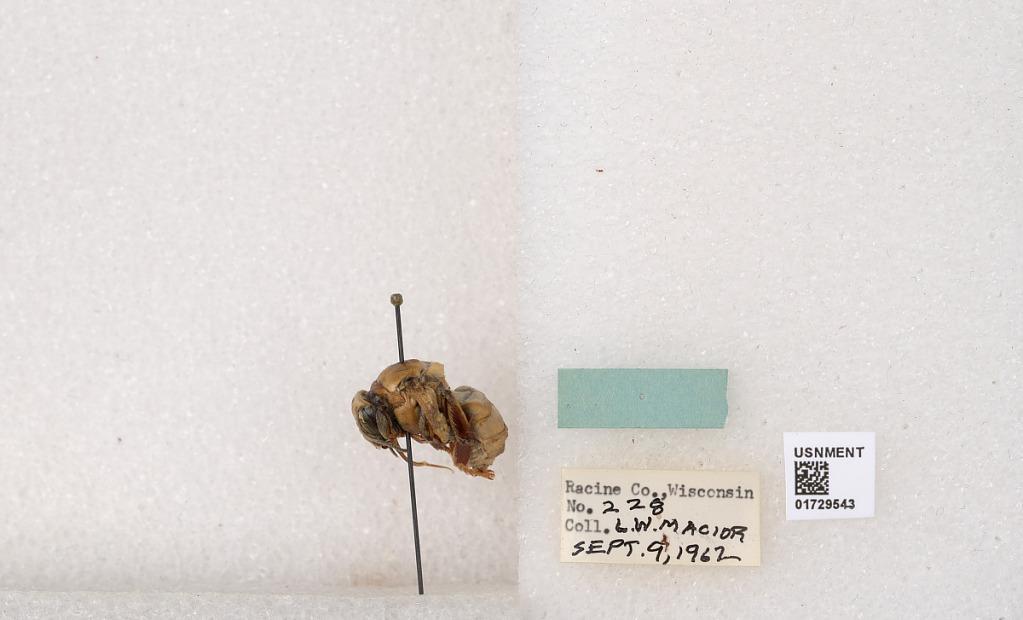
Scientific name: Bombus (Separatobombus) griseocollis (De Geer)
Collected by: L. Macior
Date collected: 1962-9-9
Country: United States
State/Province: Wisconsin
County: Racine
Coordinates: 42.7299, -87.8123